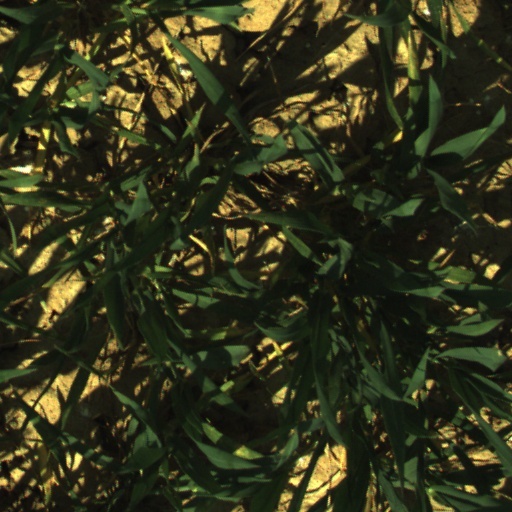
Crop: wheat